Adrian Pederick

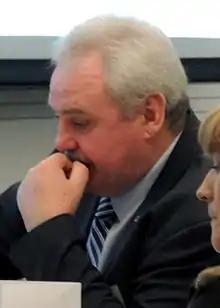

Adrian Stephen Pederick (born 4 September 1962) is an Australian politician, representing the South Australian House of Assembly seat of Hammond for the South Australian Division of the Liberal Party of Australia. Pederick currently holds title of the Government Whip in the South Australian House of Assembly.